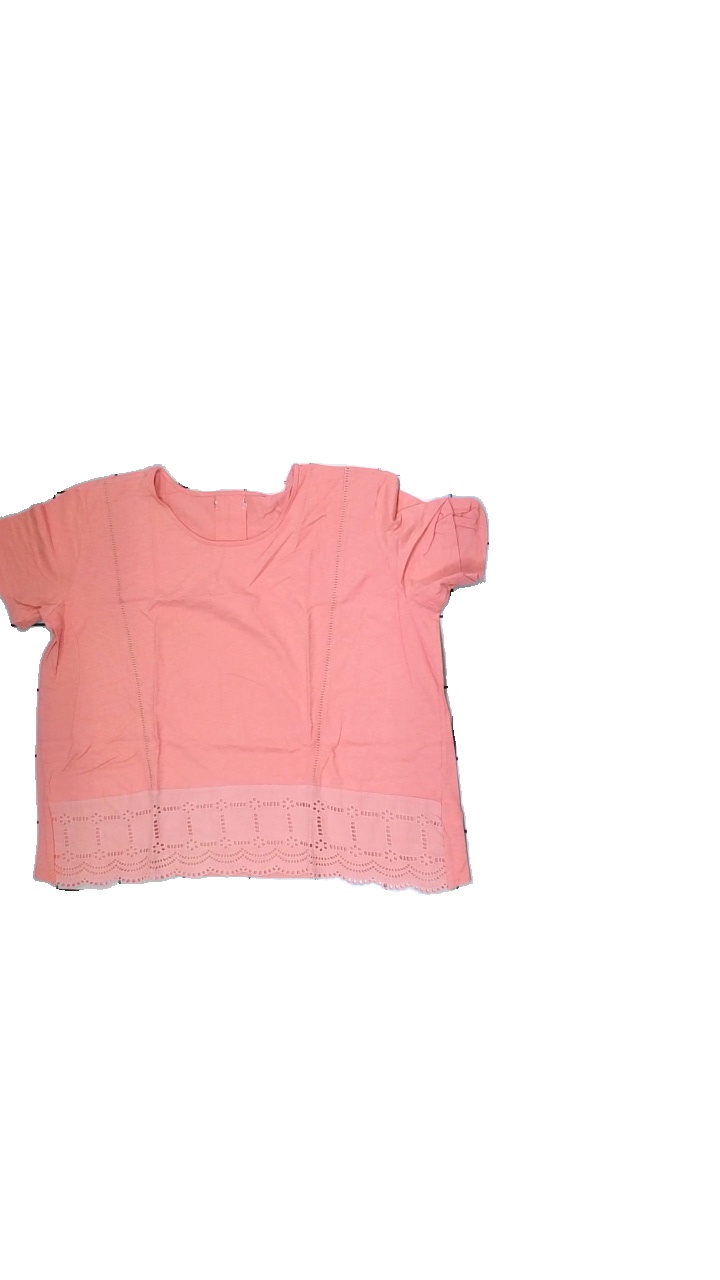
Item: Blouse (Ladies)
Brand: Missing
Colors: Pink
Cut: Regular, C-collar
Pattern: Lace
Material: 100%cotton
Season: Summer
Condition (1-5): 4
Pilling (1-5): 5
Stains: Minor
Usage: Export
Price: <50